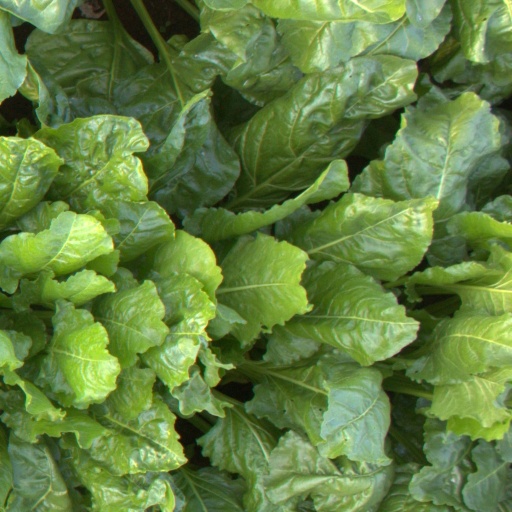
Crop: sugar beet